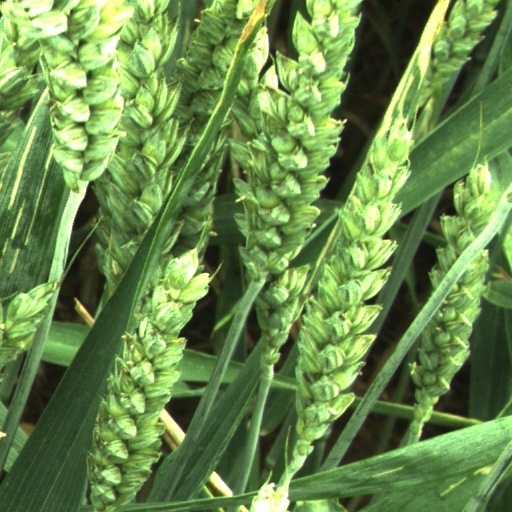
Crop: wheat